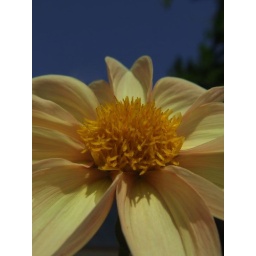
yellow flower macro against green grass